Ibrahim Majid

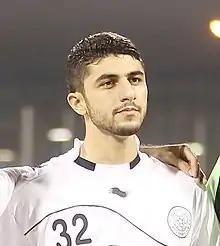
Majid in an Al Sadd line-up in 2012

Ibrahim Majid Abdullmajid (born on May 12, 1990) is a footballer who plays as a central defender for Al-Shamal. Born in Kuwait, he represented the Qatar national team.